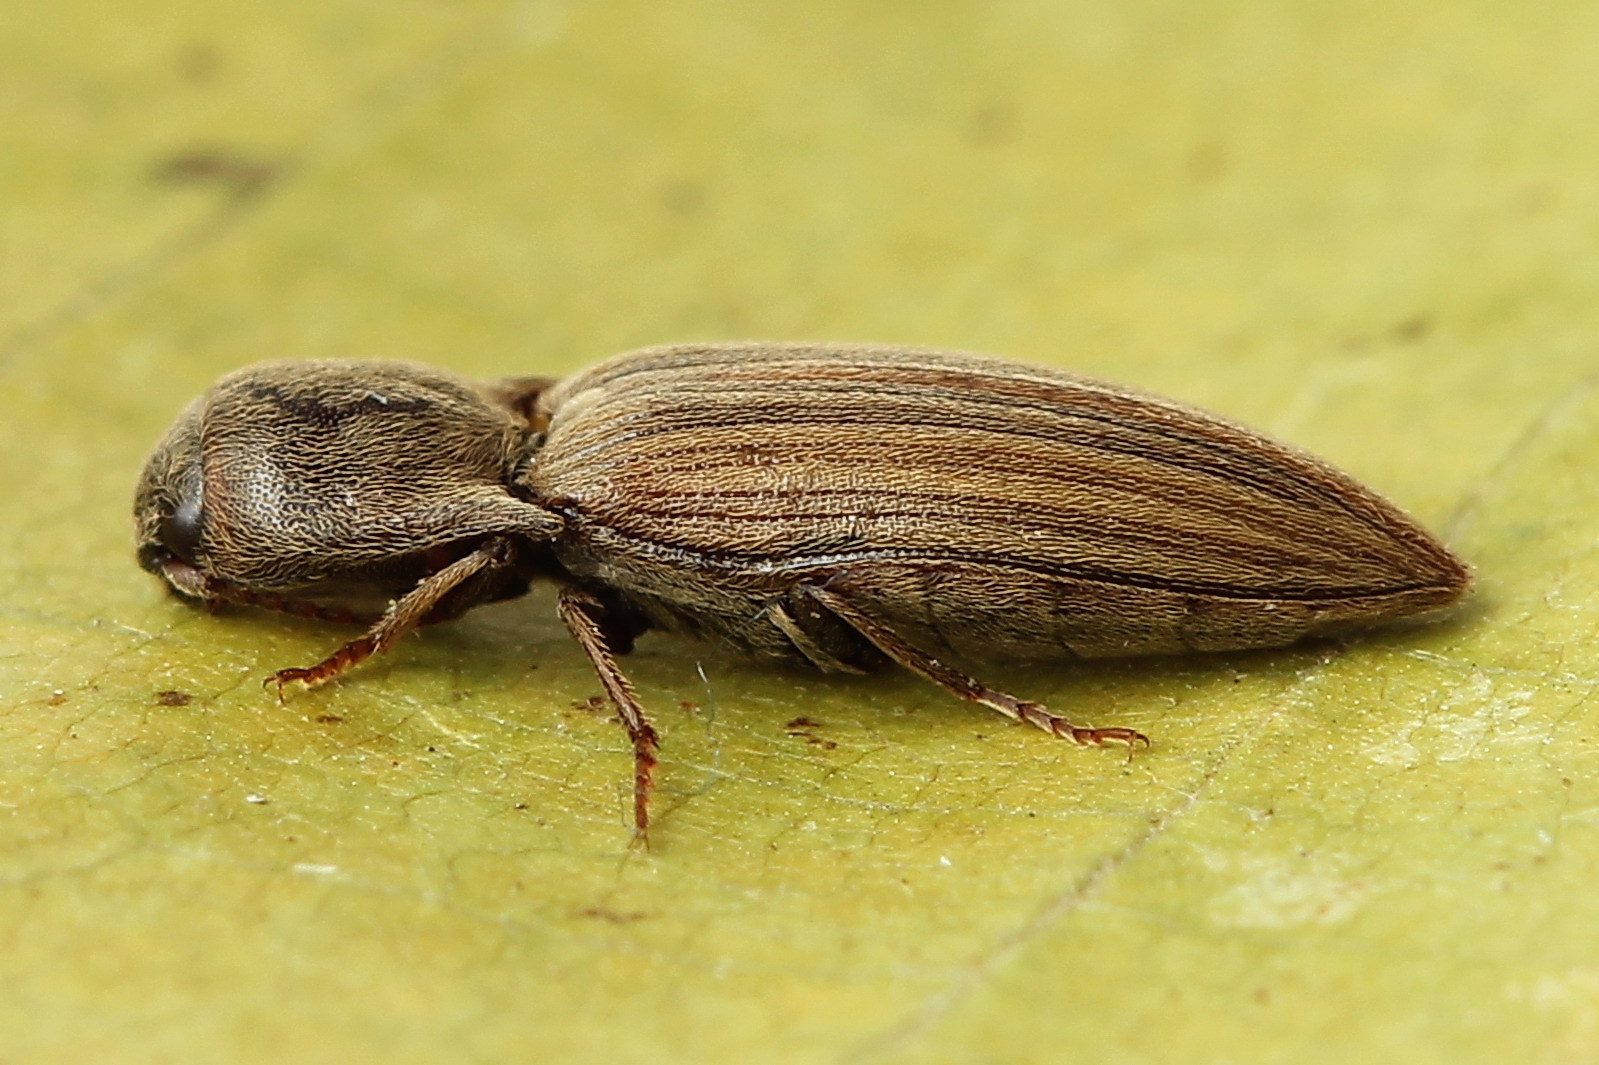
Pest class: clickbeetles_wireworms